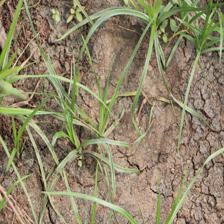
Label: Grass